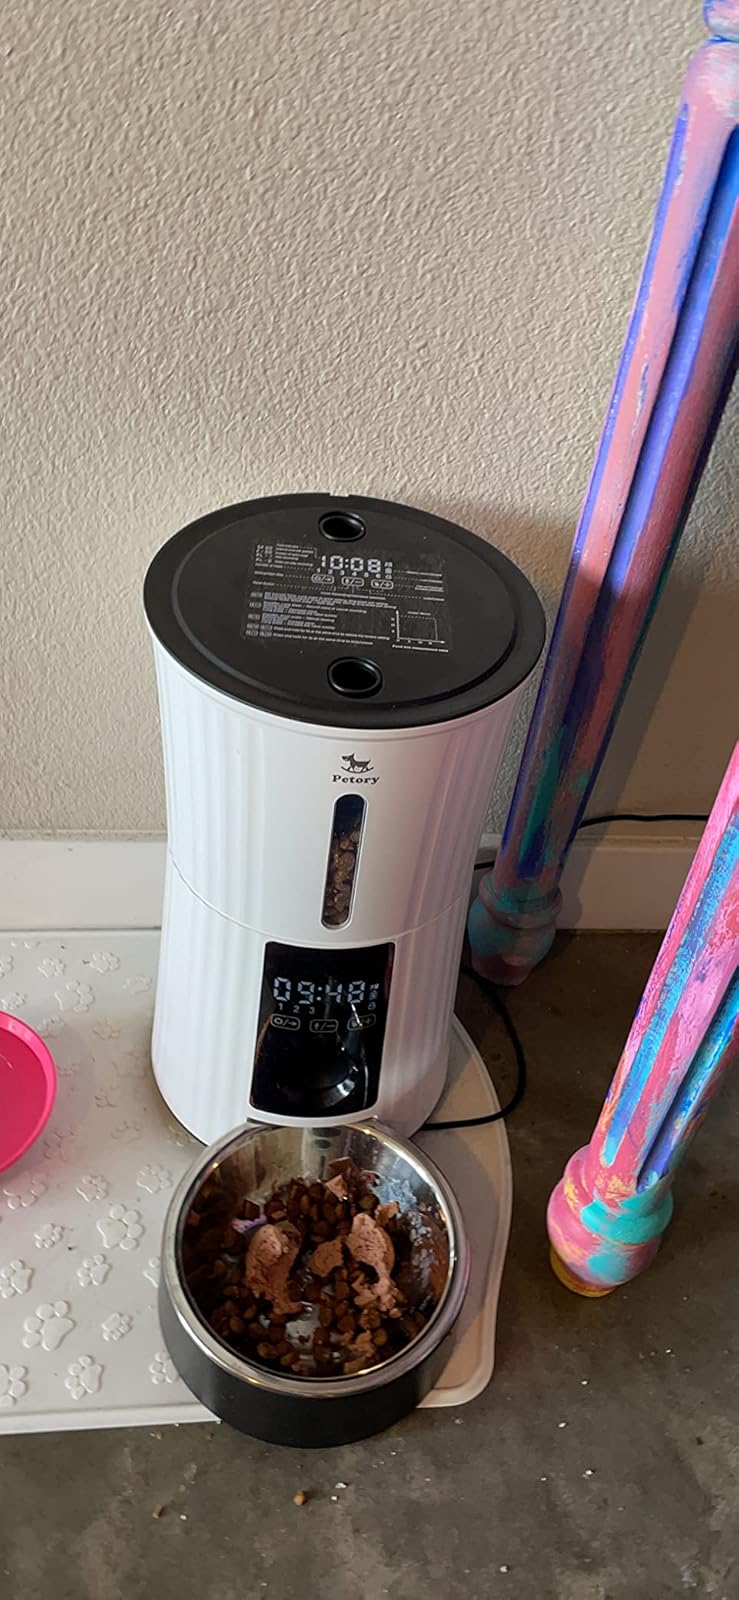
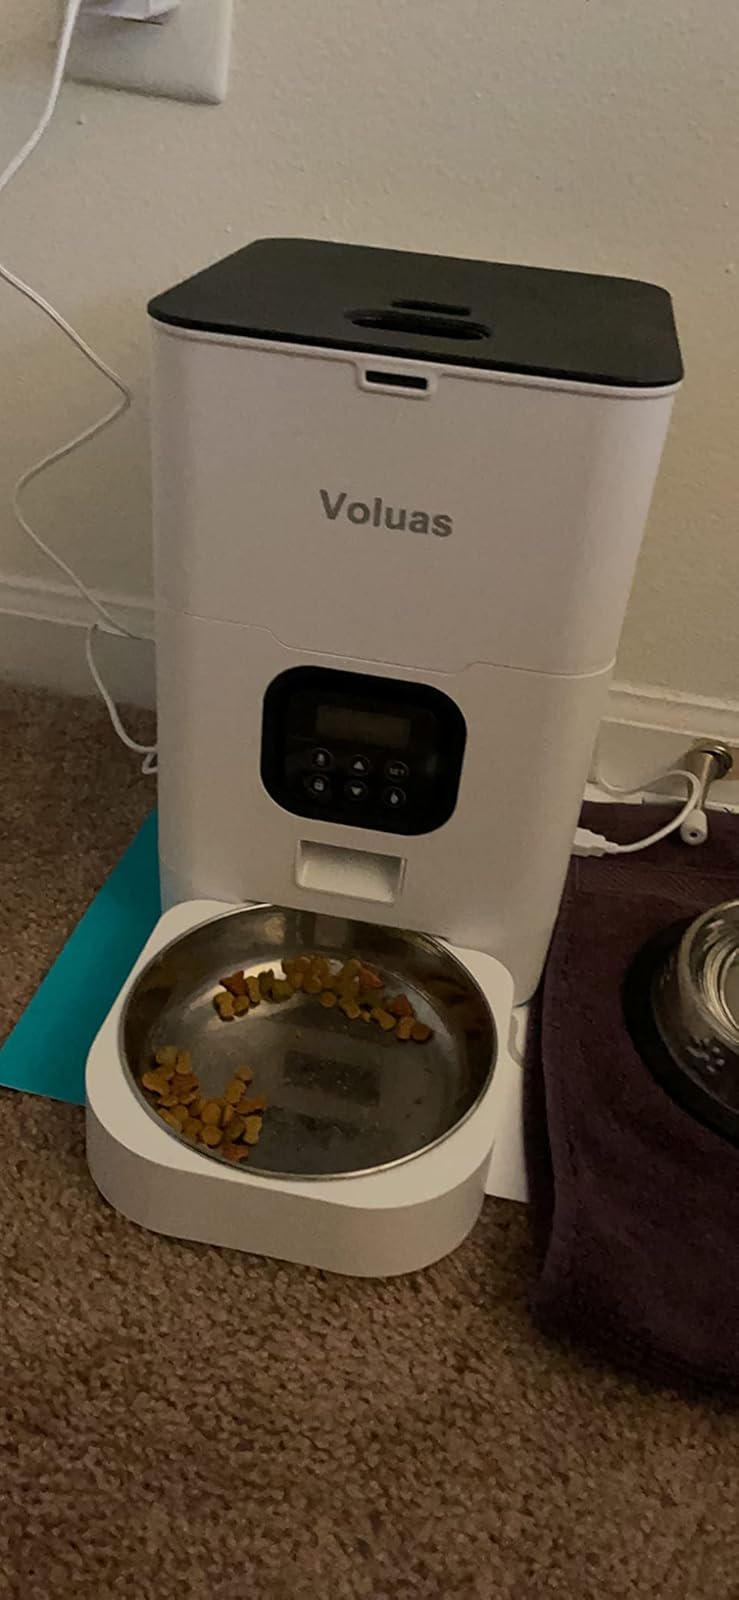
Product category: items_feeder
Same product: no